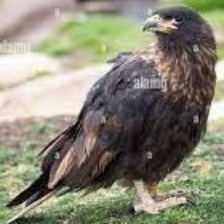
Species: STRIATED CARACARA
Scientific name: PHALCOBOENUS AUSTRALIS